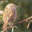
Label: bird